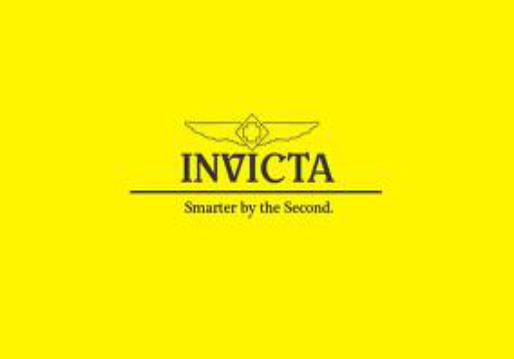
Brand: Invicta
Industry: Clothes